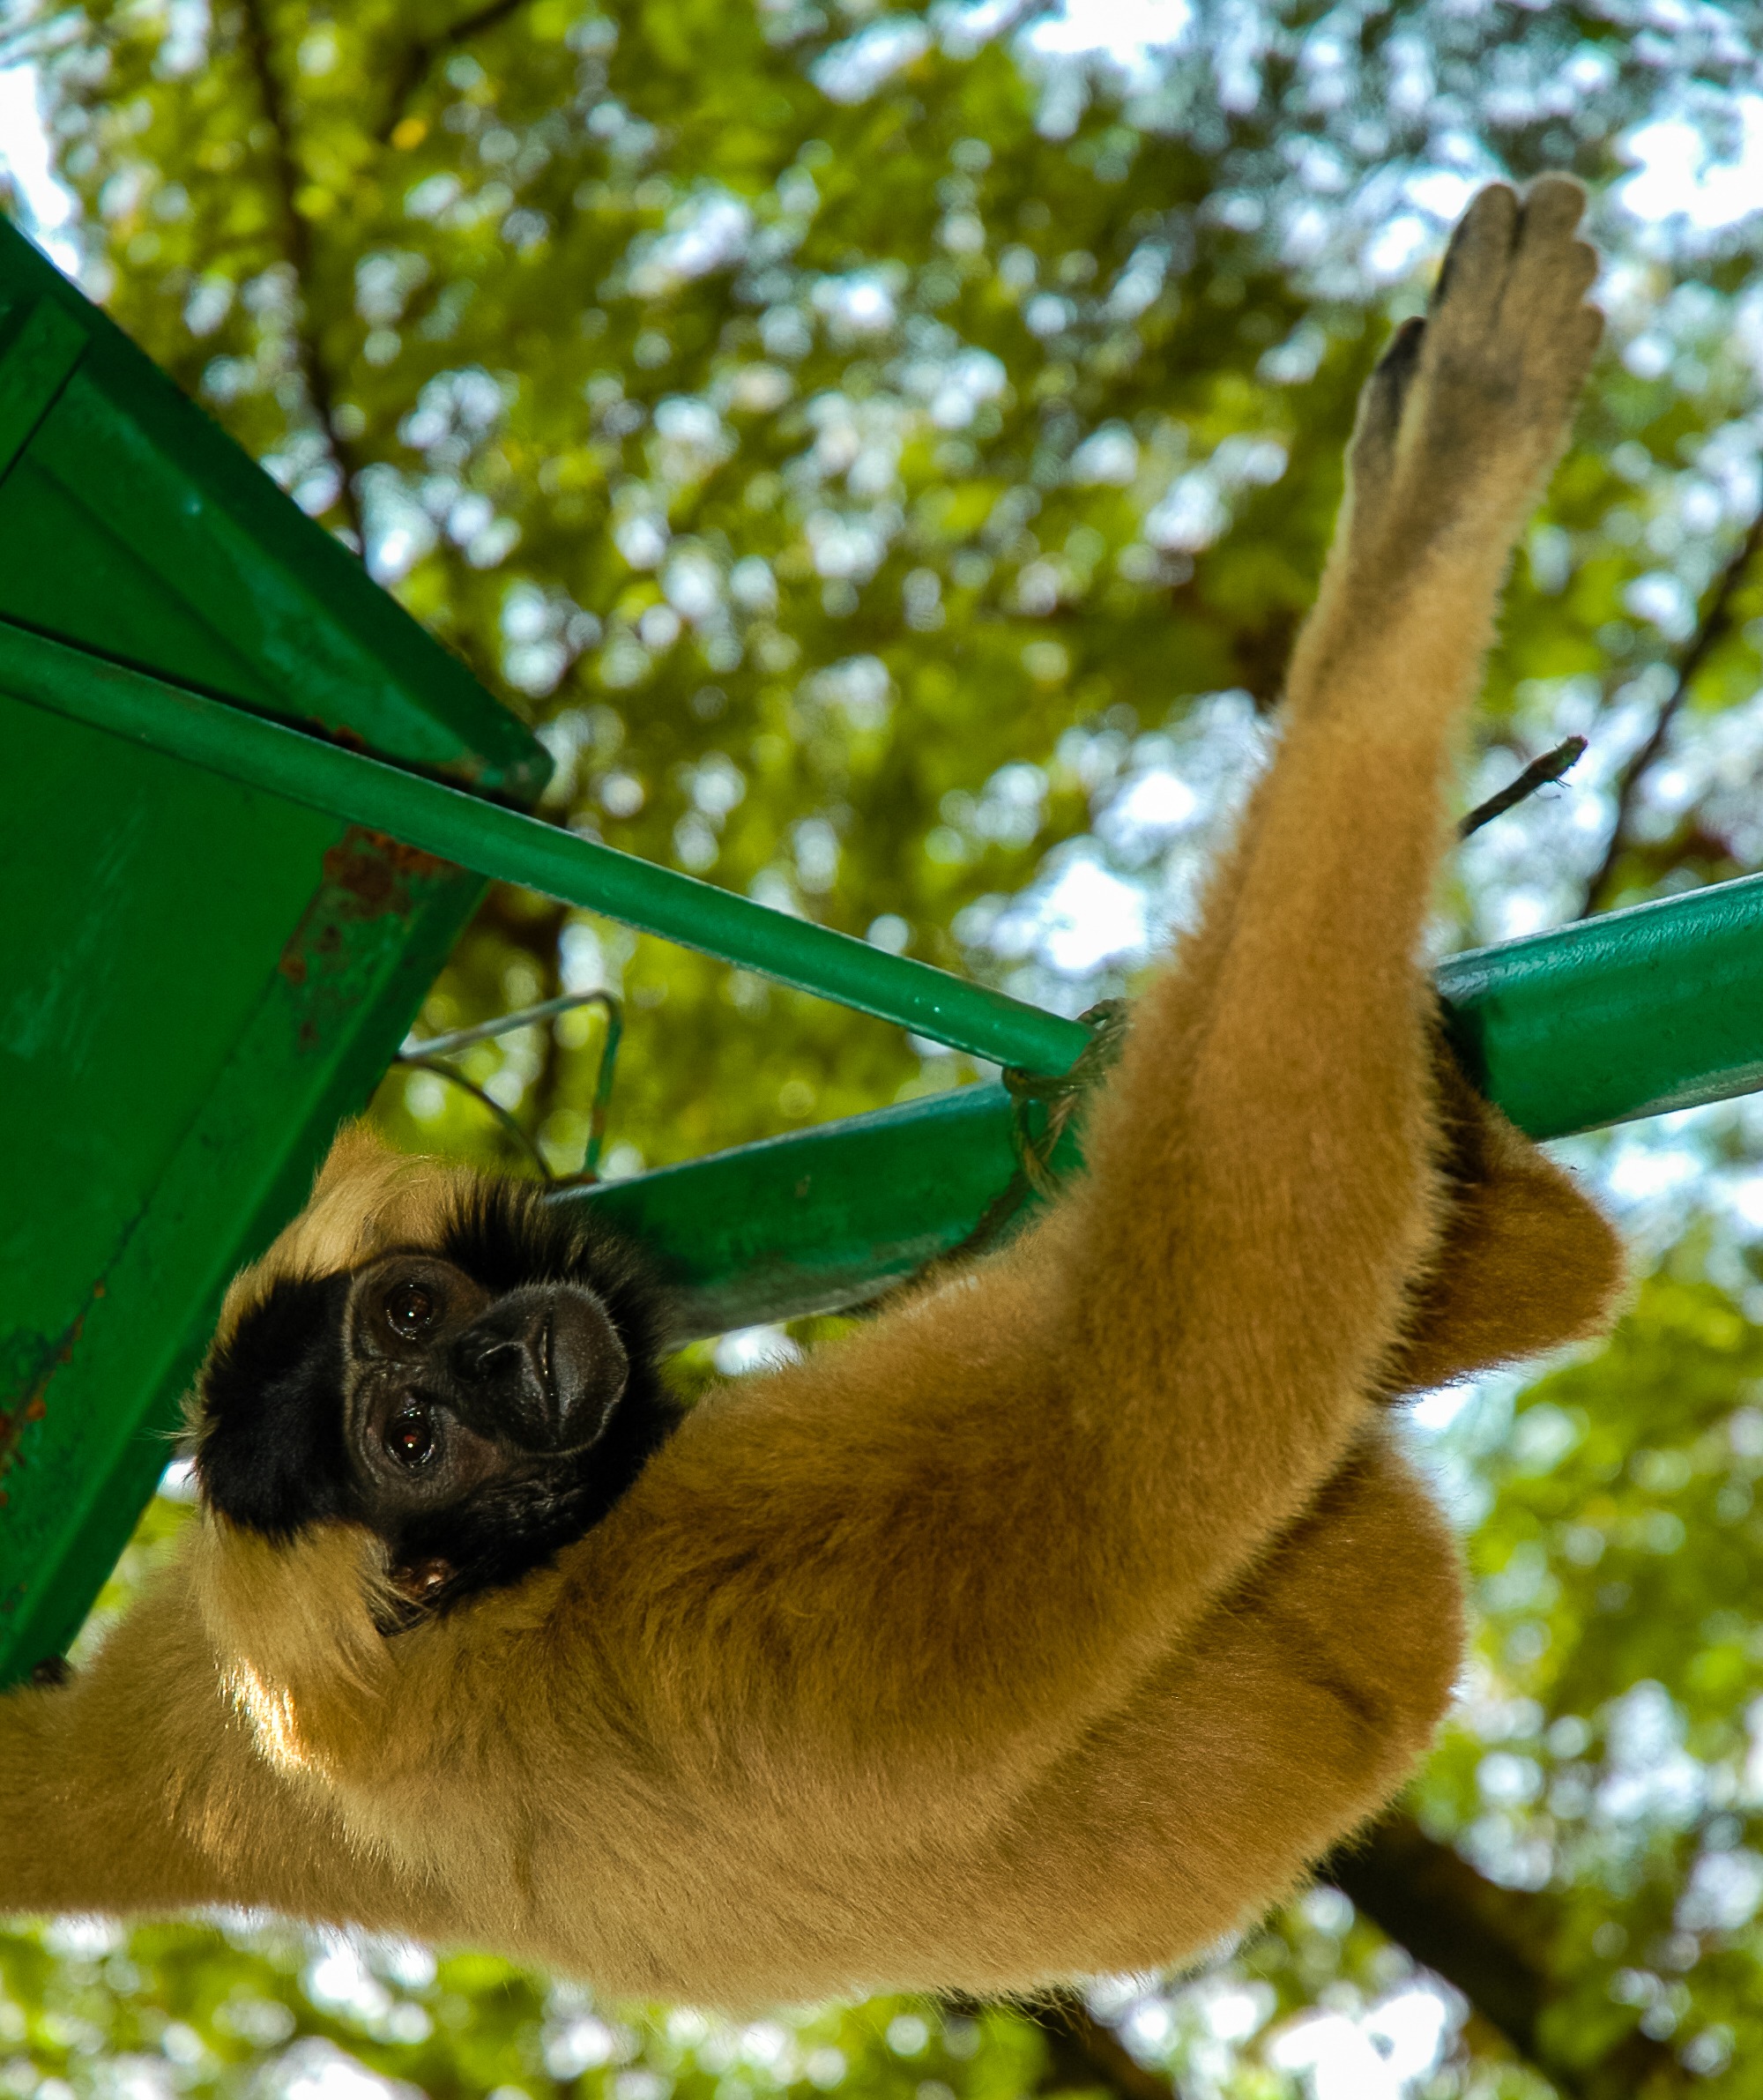
leaf, flower, animal, wildlife, green, mammal, monkey, fauna, climb, gymnastics